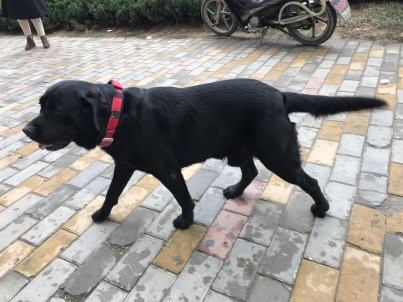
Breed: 3580-n000122-Labrador_retriever